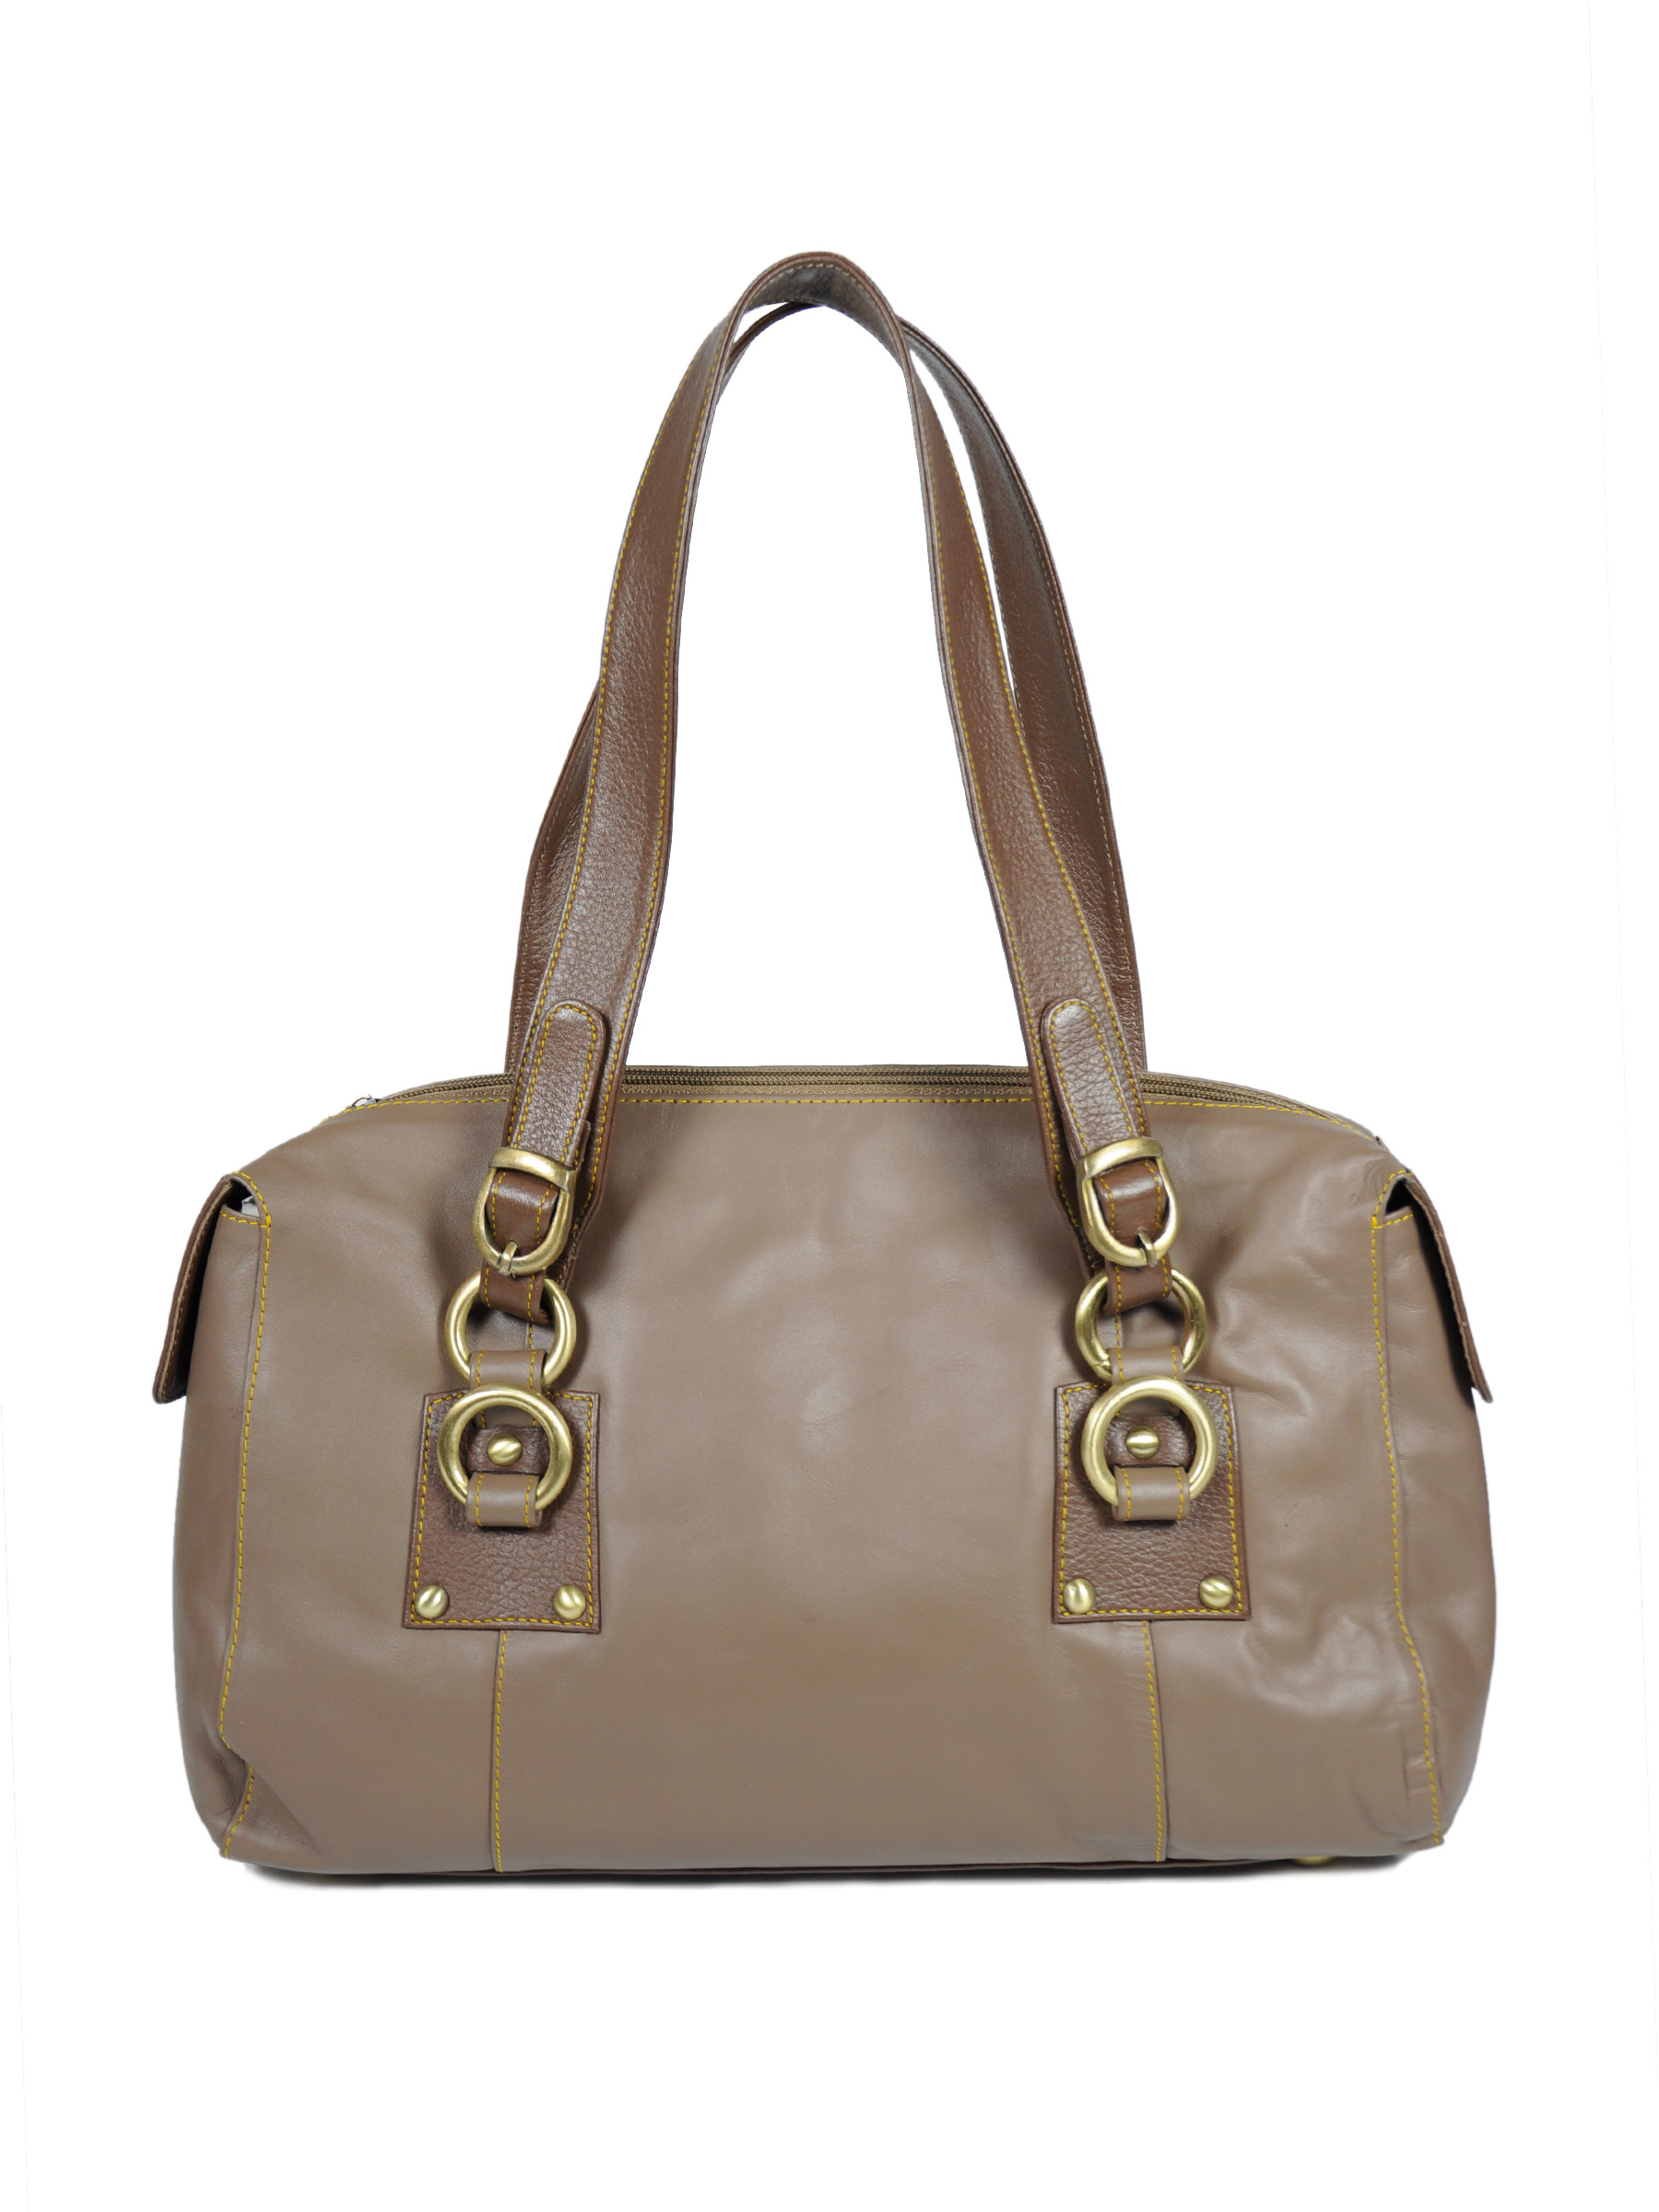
Murcia Women Lambretta Grey Handbags
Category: Accessories / Bags / Handbags
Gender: Women
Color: Grey
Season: Winter 2015
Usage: Casual